Brown bear

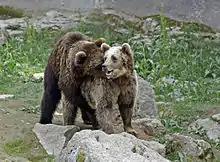
Pair of mating brown bears at the Ähtäri Zoo in Ähtäri, Finland

A 2014 study revealed that brown bears peaked in activity around the morning and early evening hours. Although activity can happen day or night, bears that live in locations where they are apt to interact with humans are more likely to be fully nocturnal.